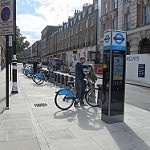
Scene: Outdoor